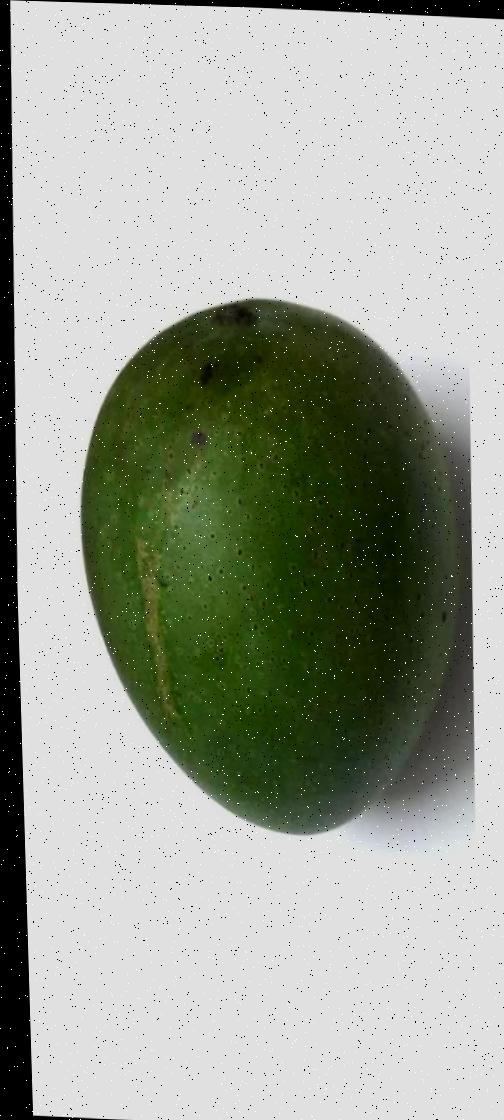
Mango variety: Ashshina Zhinuk